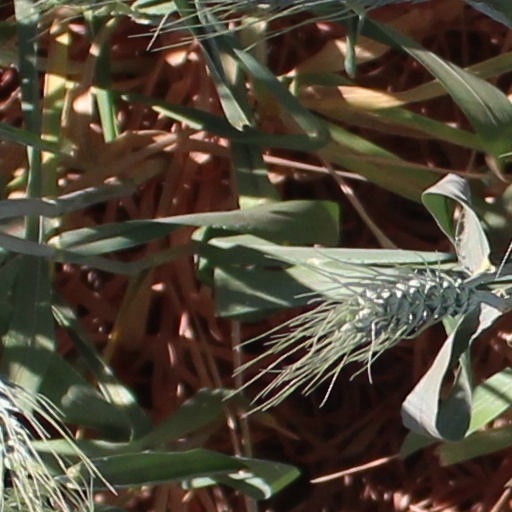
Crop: wheat